Radio-frequency microelectromechanical system

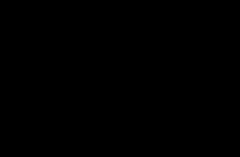
"Fig. 8": EIRP x G/T versus number of antenna elements in a passive subarray.

RF MEMS phase shifters enable wide-angle passive electronically scanned arrays, such as lens arrays, reflect arrays, subarrays and switched beamforming networks, with high EIRP and high G/T. The prior art in passive electronically scanned arrays, includes an X-band continuous transverse stub (CTS) array fed by a line source synthesized by sixteen 5-bit reflect-type RF MEMS phase shifters based on ohmic cantilever RF MEMS switches, an X-band 2-D lens array consisting of parallel-plate waveguides and featuring 25,000 ohmic cantilever RF MEMS switches, and a W-band switched beamforming network based on an RF MEMS SP4T switch and a Rotman lens focal plane scanner.